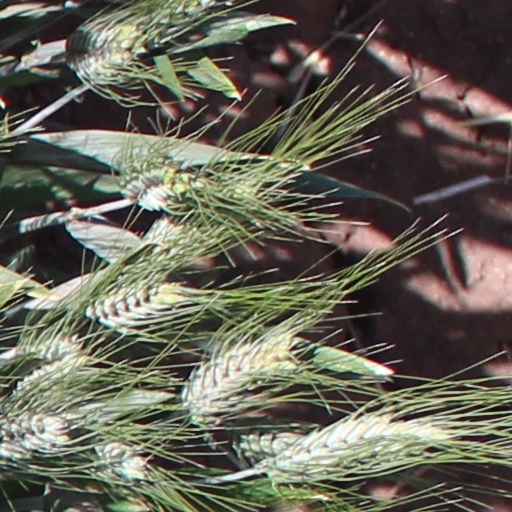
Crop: wheat